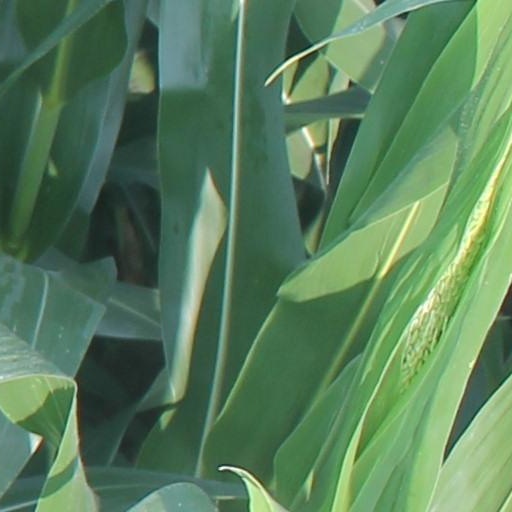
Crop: maize; corn